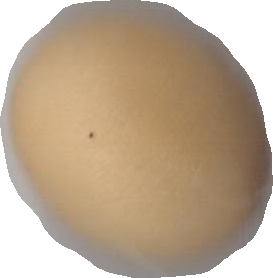
Variety: Dega